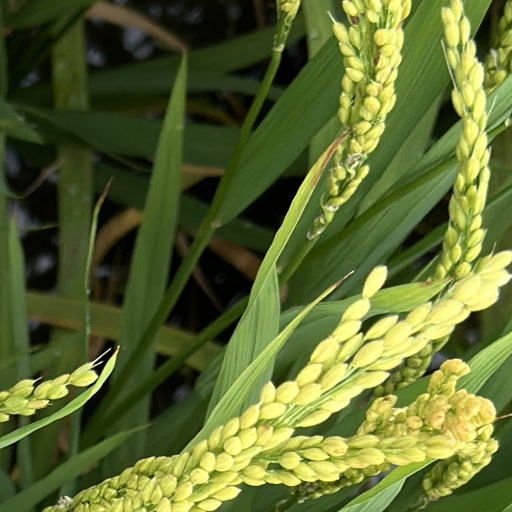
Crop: rice